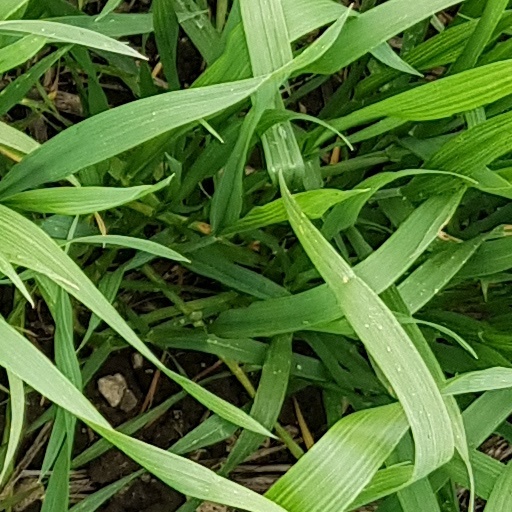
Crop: wheat